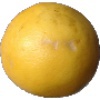
Label: white_grapefruit